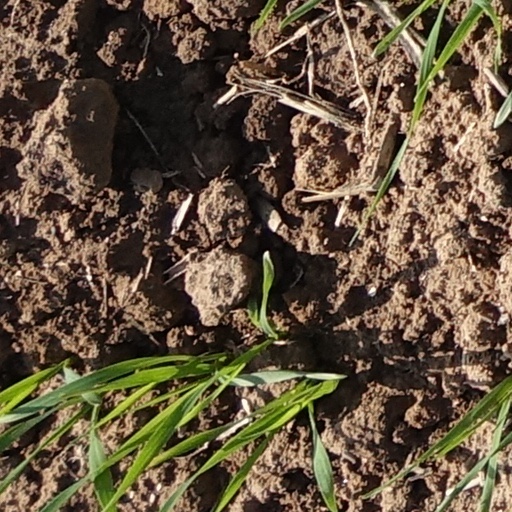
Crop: wheat